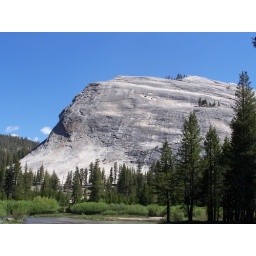
More sky in this one. I like the colors here. Green trees, blue sky, grey granite